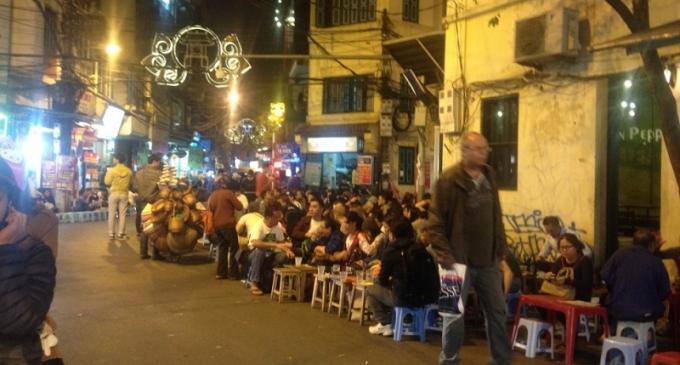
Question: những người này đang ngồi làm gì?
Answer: đang ngồi dùng nước ở quán nước vỉa hè